Hanover Zoo

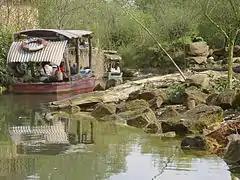
"Zambezi" tow boats on the artificial river

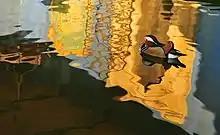
A mandarin duck and with the "Jungle Palace" mirrored in the lake

The different zoo worlds show animals in scenic settings, without visible barriers. A explorer path leads through the different exhibits: